Ramazan Zhalmakhanov

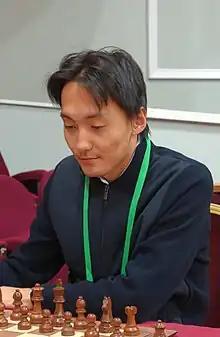
Zhalmakhanov in 2023

Ramazan Zhalmakhanov is a Kazakhstani chess grandmaster. He was awarded the FIDE master title in 2017 and the international master title in 2021.